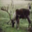
Label: deer